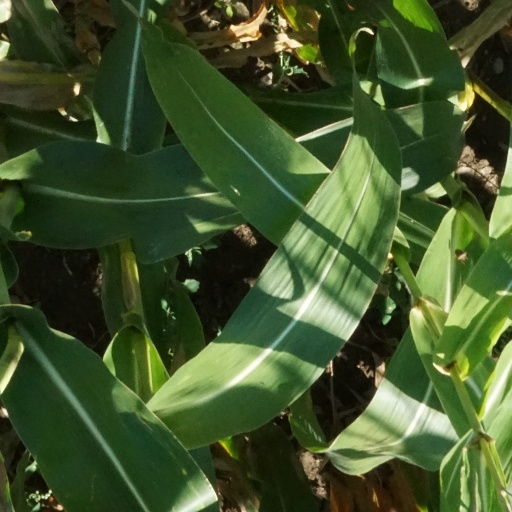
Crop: maize; corn